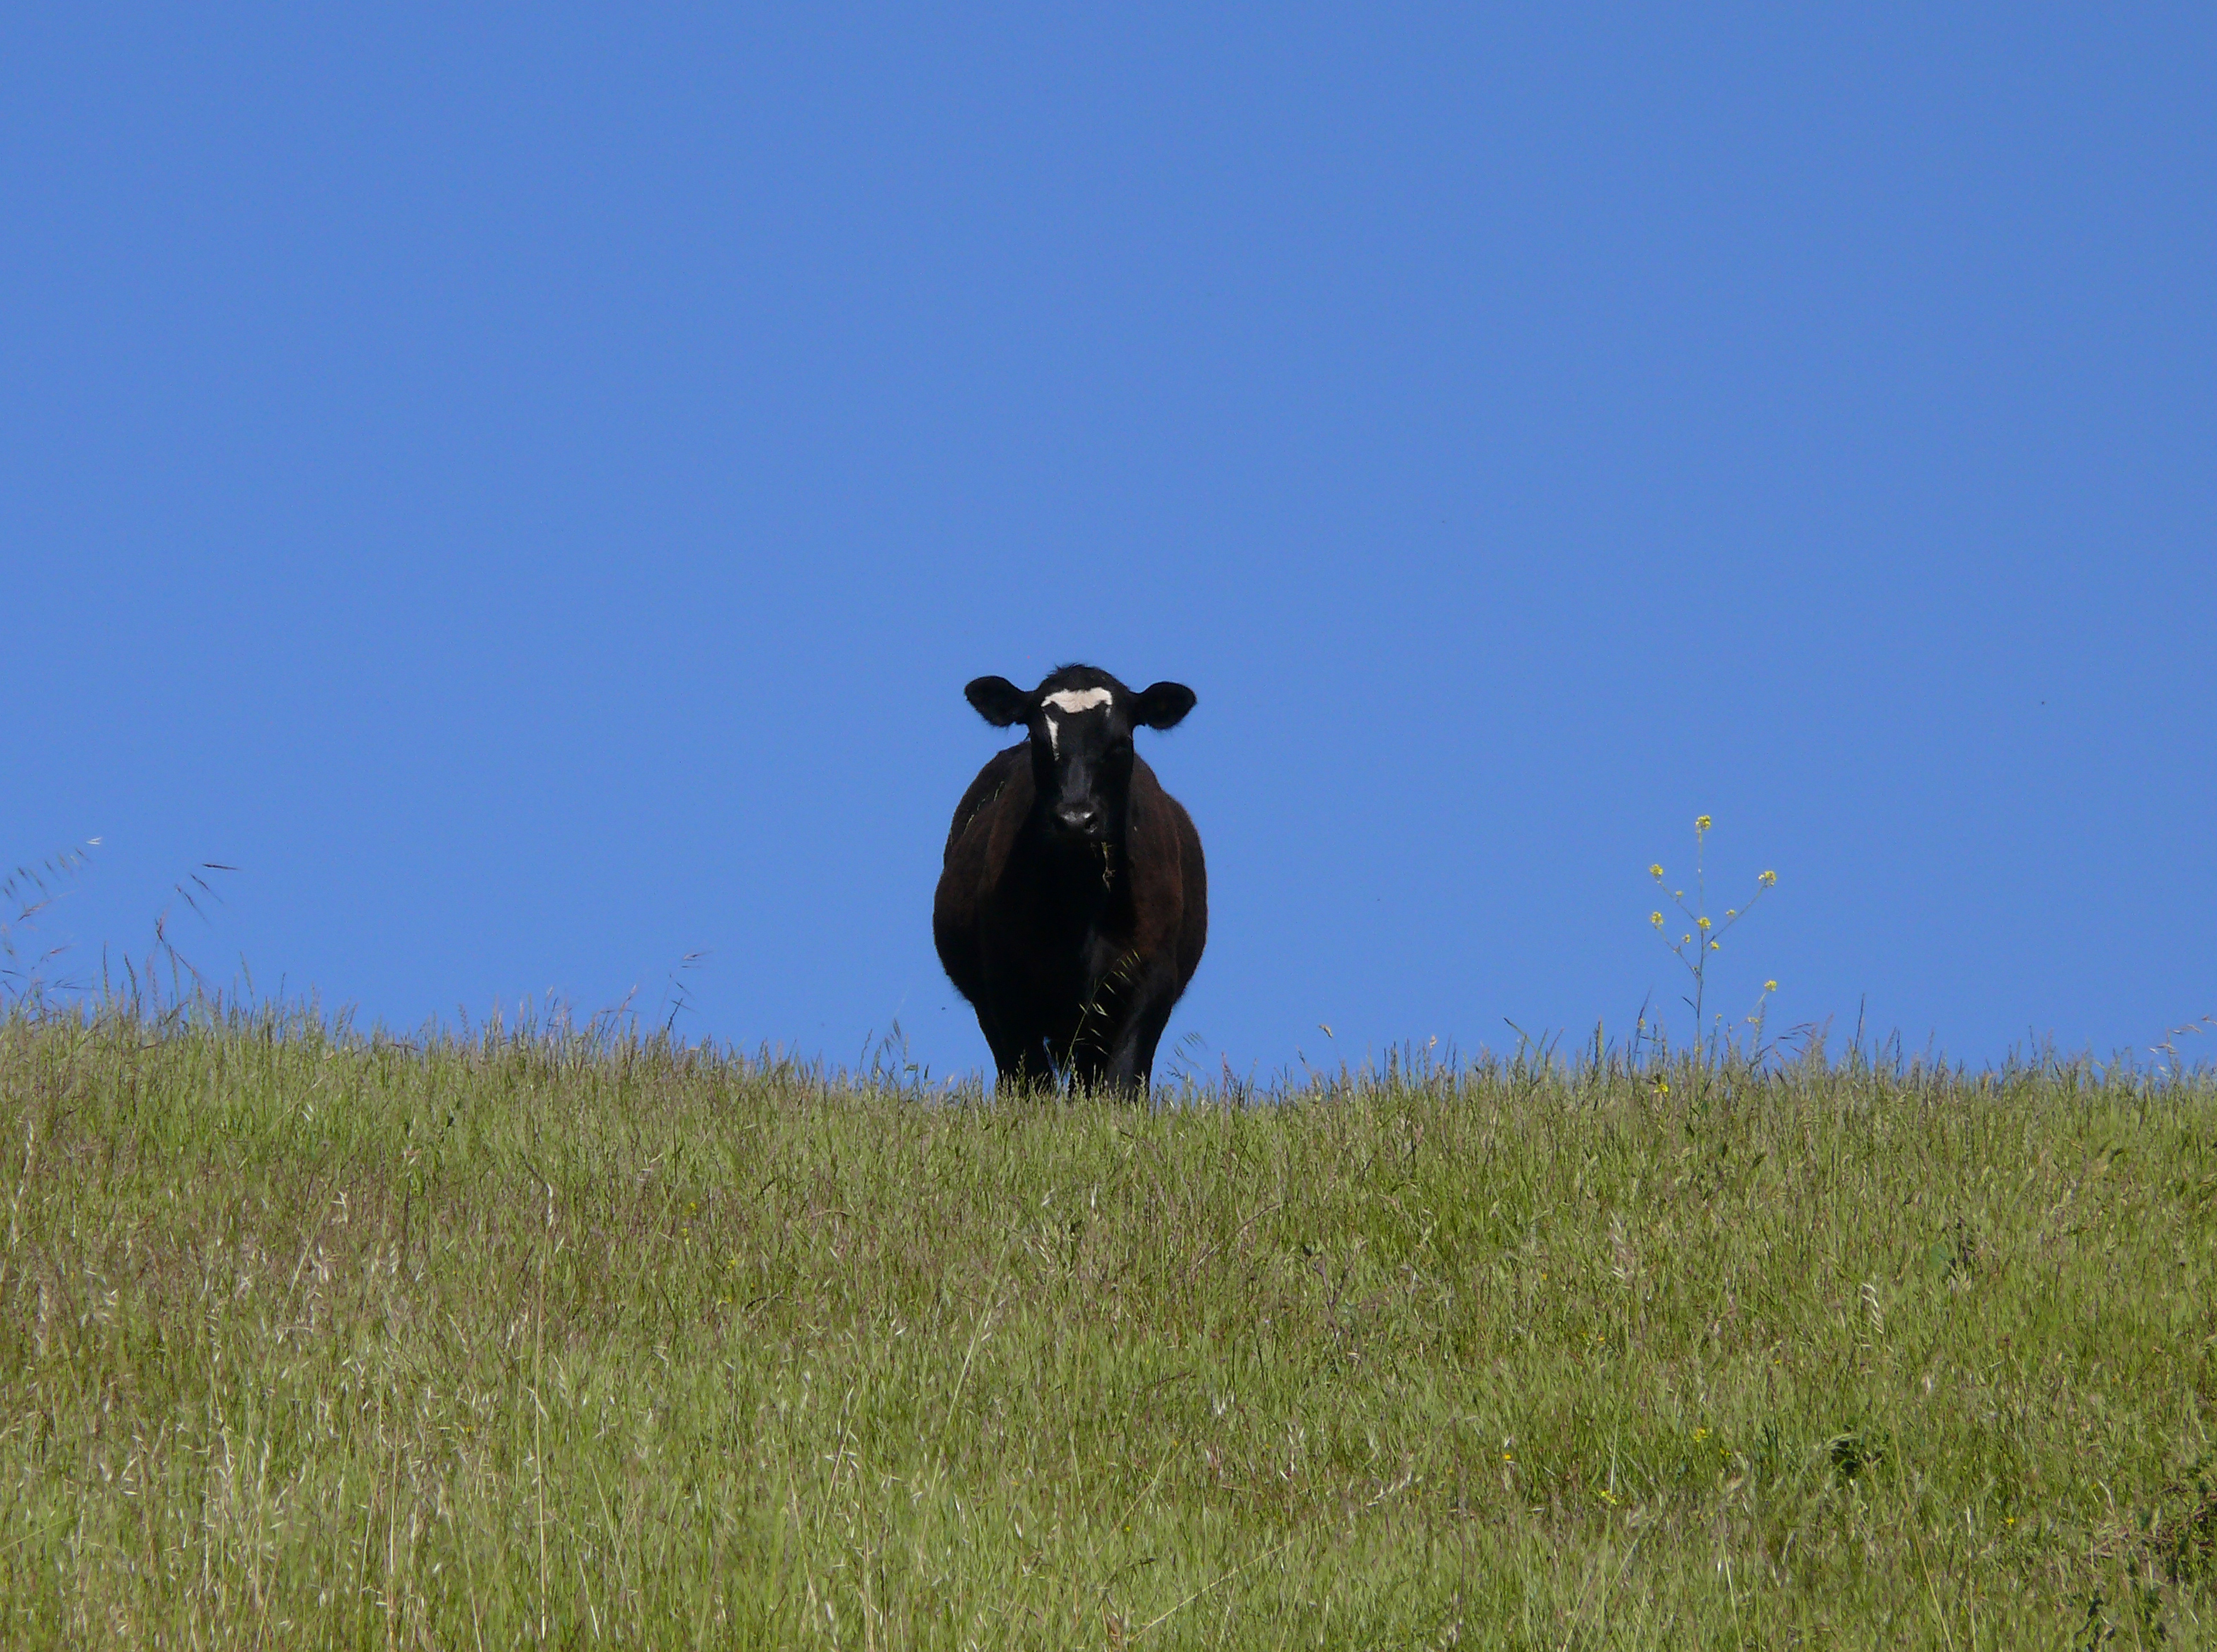
grass, field, meadow, prairie, wildlife, pasture, grazing, sheep, mammal, fauna, savanna, plain, cows, grassland, habitat, ecosystem, steppe, countryscene, californiacows, cattle like mammal, cow goat family